Vadodara

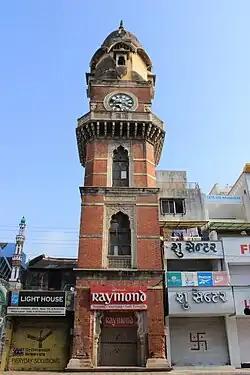
Raopura Tower

The Bombay Provincial Municipal Corporations Act, 1949 governs the Vadodara Municipal Corporation. The Gujarat Provincial Municipal Corporations Act of 1949 which is derived from the Bombay Act No. LIX of 1949 is another legislation which most municipal corporation, including Vadodara in Gujarat function under.